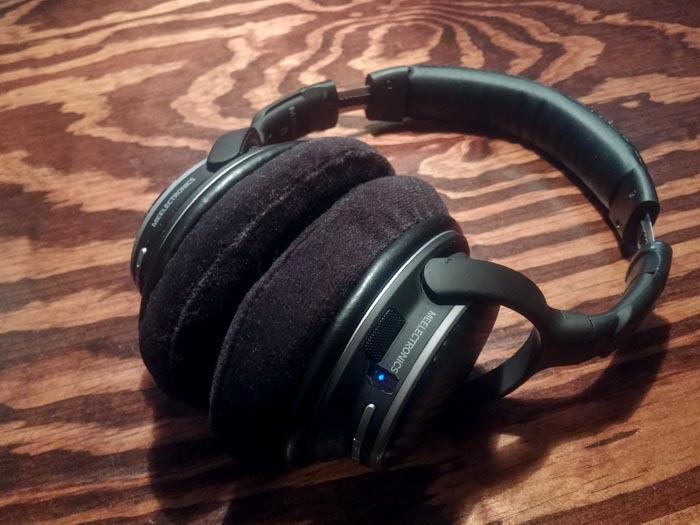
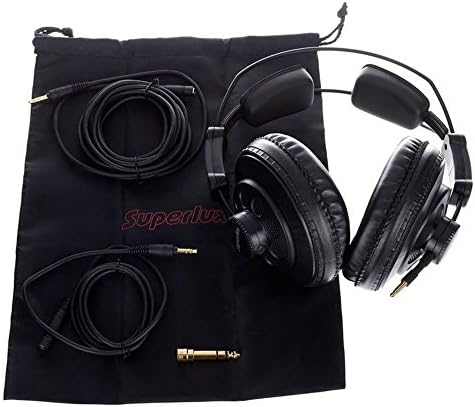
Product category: headphones
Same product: no